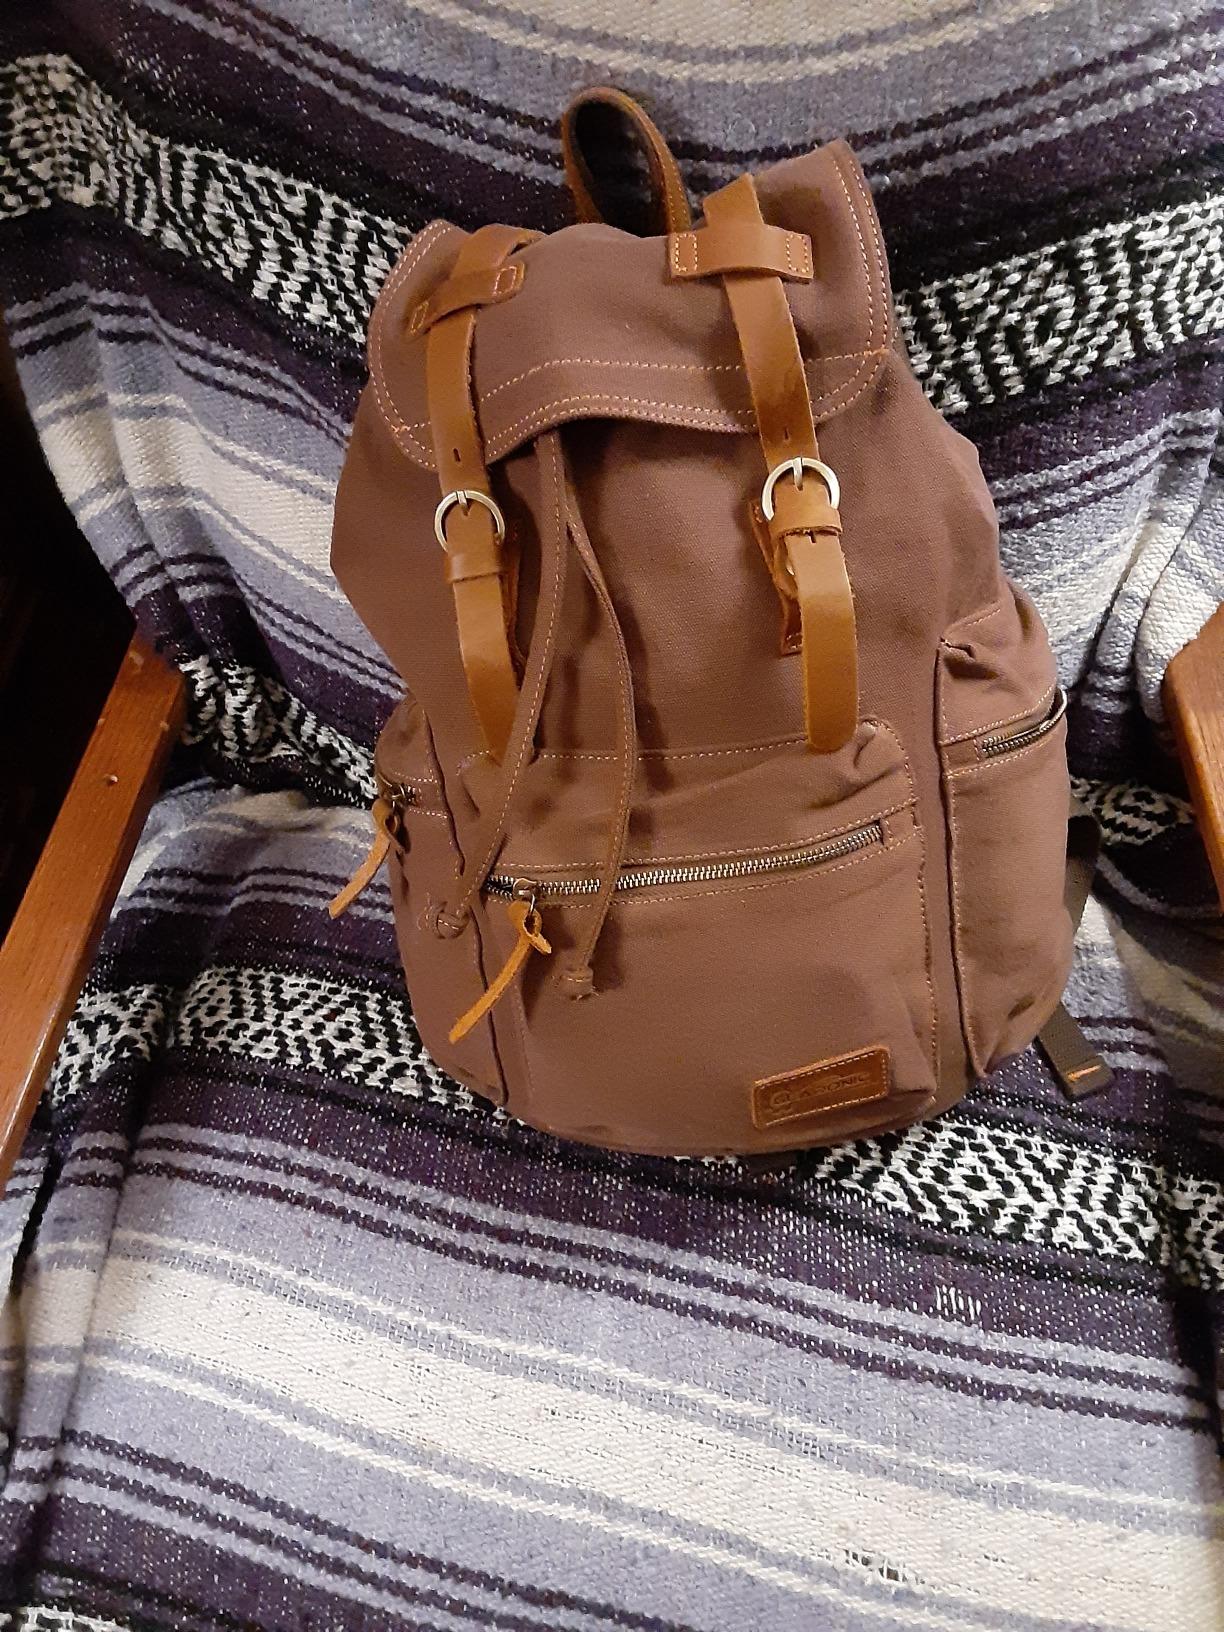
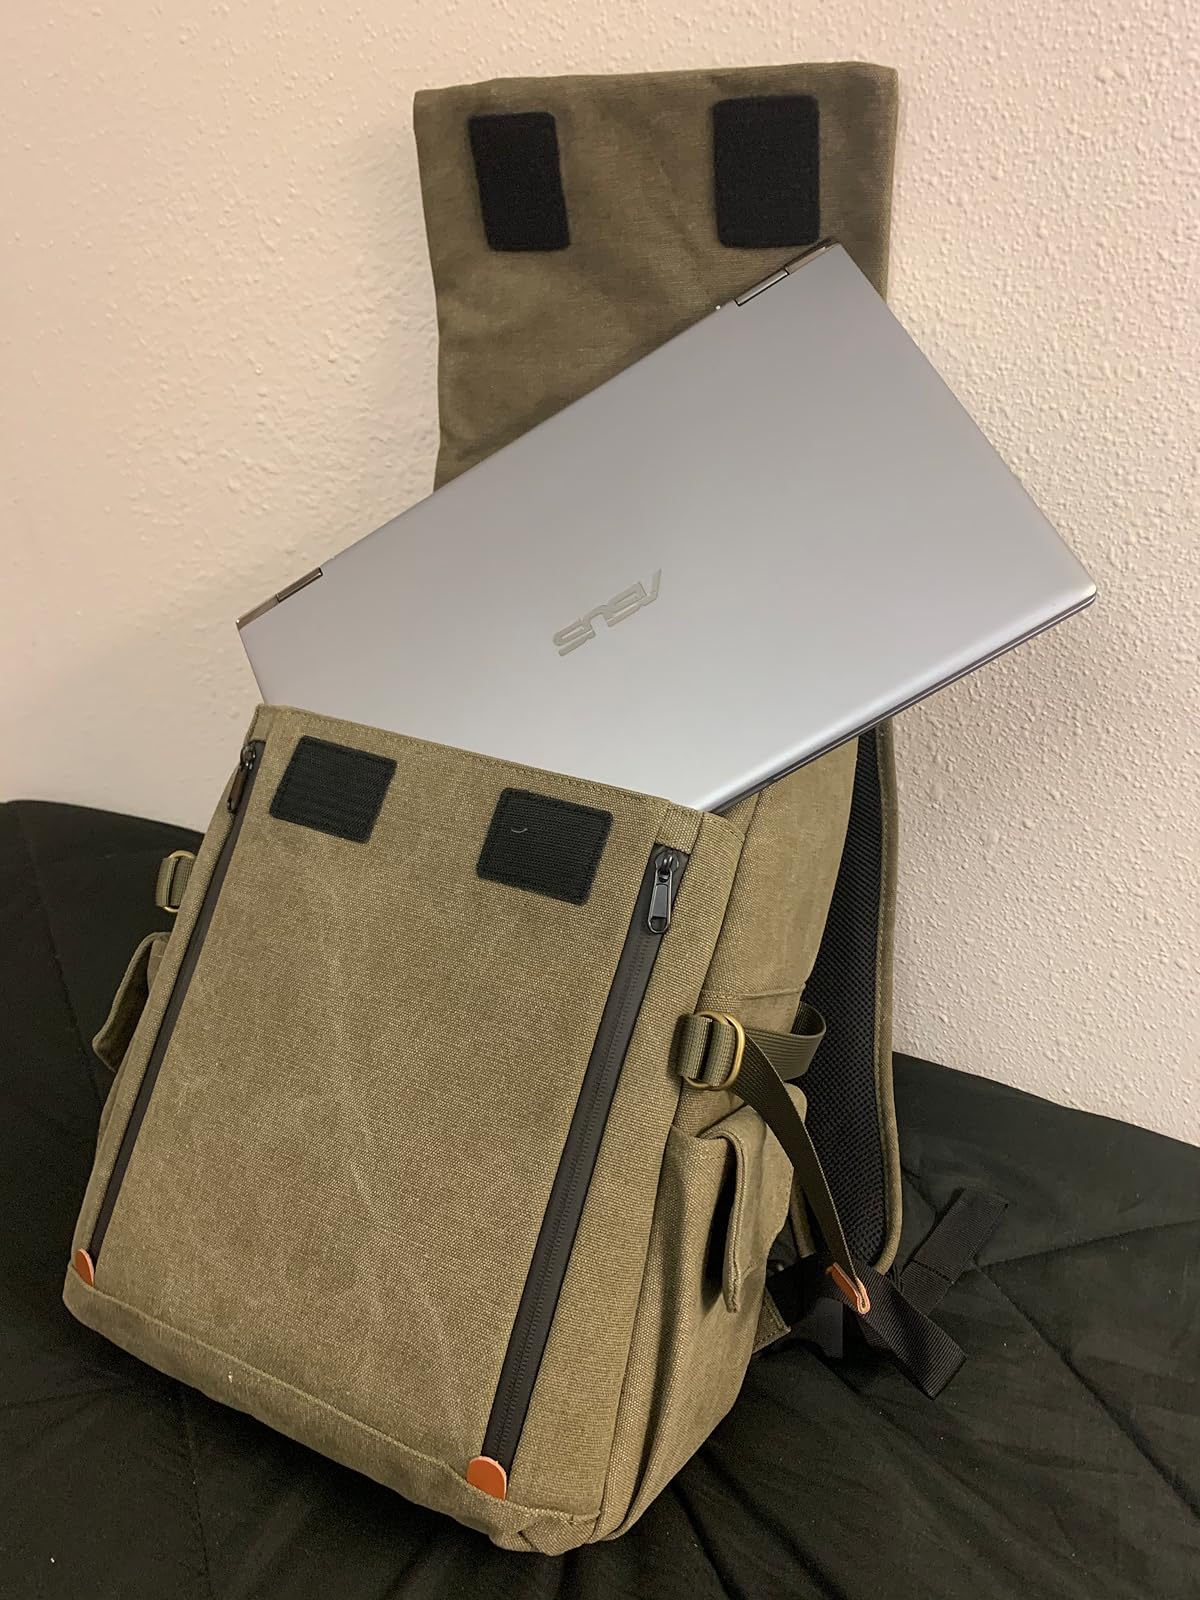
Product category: bag
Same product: no